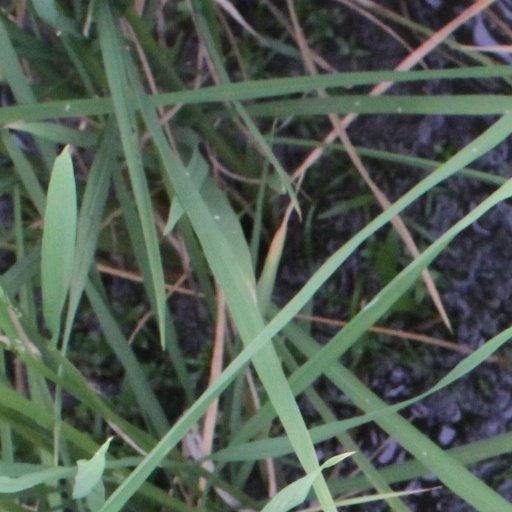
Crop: rice